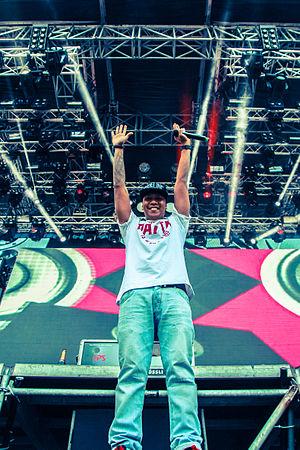
Chuckie, de son vrai nom Clyde Sergio Narain, né le 25 juin 1978 à Paramaribo, est un disc jockey et producteur de musique néerlandais d'origine surinamienne.